Peter Szüsz

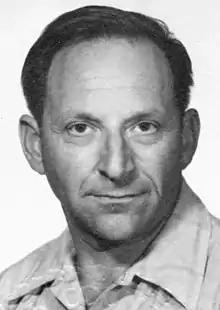
Peter Szüsz (1974)

Peter Szüsz (11 November 1924 – 16 February 2008) was a Serbian-Hungarian-American mathematician known for his proof (1961) of the Gauss-Kuzmin Theorem, his work in probabilistic number theory, and his book with Andrew M. Rockett on "Continued Fractions".